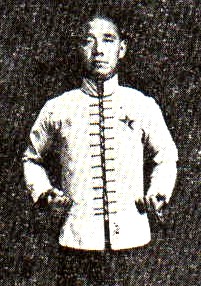
ฮั่ว หยวนเจี่ย

ไฟล์: Liuhopafa.JPG|thumb|250px|ฮั่ว หยวนเจี่ย
ฮั่ว หยวนเจี่ย (, เยฺว่พิน: Fok Yuen Gap; ค.ศ. 1868–ค.ศ. 1910 wushu.org.cn) คือนักสู้ชาวจีนและผู้ร่วมก่อตั้ง:en:Chin Woo Athletic Association|สมาคมชิงอู่ โรงเรียนสอนศิลปะการป้องกันตัวในเซี่ยงไฮ้ เขาได้รับการยกย่องว่าเป็นวีรบุรุษจากการต่อสู้กับชาวต่างชาติในช่วงที่ประเทศจีนถูกคุกคามโดยชาวต่างชาติ ทำให้เรื่องราวของเขายากต่อการแยกแยะจริงเท็จ
== ชีวิตช่วงต้น ==
ฮั่ว หยวนเจี่ยเกิดเมื่อ ค.ศ. 1869 ในหมู่บ้านเซียงนาน ที่เมืองเทียนจิน ตรงกับปีที่ 7 ในรัชสมัยฮ่องเต้จักรพรรดิถงจื้อ|ถงจื้อ เป็นลูกชาย 1 ใน 3 คนของฮั่ว เอินตี้ เนื่องจากฮั่ว เอินตี้และพี่น้องอีก 2 คนมีลูกชายรวมกัน 10 คน จึงได้รับการขนานนามว่า สิบพี่น้องสกุลฮั่ว ครอบครัวสกุลฮั่วมีรายได้หลักมาจากเกษตรกรรม แต่ฮั่ว เอินตี้เองก็ประกอบกิจการคุ้มกันภัยบนเส้นทางไปแมนจูเรียเช่นกัน ถึงแม้ว่าจะเกิดในตระกูลผู้ฝึกกังฟู แต่เนื่องจากว่าหยวนเจี่ยเป็นเด็กร่างกายอ่อนแอโดยกำเนิด บิดาของเขาจึงส่งเสริมให้เขาศึกษาวิชาการมากกว่าการเป็นนักสู้
ฮั่ว เอินตี้จ้างเชน เซ็งโฮจากญี่ปุ่นมาสอนฮั่ว หยวนเจี่ย โดยเขาสอนวิชากังฟูให้เป็นการตอบแทน อย่างไรก็ตาม ฮั่ว หยวนเจี่ยขัดขืนเส้นทางที่บิดาขีดไว้ให้ด้วยการแอบดูบิดาสอนลูกศิษย์ในเวลากลางวันและฝึกมวยกับเชนในเวลากลางคืน จนกระทั่งอายุได้ 30 ร่างกายของฮั่ว หยวนเจี่ยจึงแข็งแรง และเชี่ยวชาญในวิชากังฟู แต่อย่างไรก็ตามเขาไม่เคยคิดจะใช้วิชานี้ในเชิงการต่อสู้ แต่ฝึกให้ร่างกายแข็งแกร่งเพื่อใช้สำหรับทำการเกษตร
== ต่อสู้เพื่อกู้ศักดิ์ศรีชาวจีน ==
ต่อมา จากการรุกรานของชาวต่างชาติโดยเฉพาะชาวตะวันตก|ชาติตะวันตกหลายชาติ พร้อมกับกับการได้ดูถูกหมิ่นหยามชาวจีนตามสถานที่ต่าง ๆ โดยที่ราชสำนักไม่อาจทำอะไรได้เลย เช่นที่ เทียนจิน บ้านเกิดของฮั่ว หยวนเจี่ย ก็ถูกกำหนดให้เป็นเขตที่คนจีนห้ามเข้าและบังคับให้เปิดเป็นเมืองท่าอย่างเสรี โดยมีป้ายติดหน้าประตูว่า "สุนัขและคนจีนห้ามเข้า" ขณะเดียวกันพวกชาวต่างชาติยังขนานนามประเทศจีนว่า "ขี้โรคแห่งเอเชีย" (东亚病夫) ซึ่งเป็นการเหยียดหยามชาวจีนอย่างรุน
แรง พร้อม ๆ กับการจัดการประลองยุทธที่ชาวต่างชาติจัดขึ้นมาโดยเอานักสู้ที่เก่งที่สุดมาจากหลายชาติ เช่น จักรวรรดิรัสเซีย|รัสเซีย, จักรวรรดิอังกฤษ|อังกฤษ, จักรวรรดิเยอรมัน|เยอรมัน และ จักรวรรดิญี่ปุ่น|ญี่ปุ่น เป็นต้น ซึ่ง คนจีนไม่มีใครเลยที่สามารถเอาชนะได้ ชาวจีนยิ่งถูกเหยียดหยามหนักยิ่งขึ้นจากการประโคมตามสื่อต่าง ๆ จน ฮั่ว หยวนเจี่ย ทนไม่ได้จึงอาสาขอขึ้นเวทีประลองเอง โดยท้าประลองกับนักสู้จากทุกชาติอย่างเท่าเทียม เพื่อกอบกู้ศักดิ์ศรีของชาวจีนคืนมา ซึ่งก็ไม่ทำให้ชาวจีนผิดหวัง เป็นการกู้หน้าให้ชาวจีนได้อย่างภาคภูมิ
== ก่อตั้งสมาคม ==
ปี ค.ศ. 1910 เดือนมิถุนายน ฮั่ว หยวนเจี่ย ก่อตั้งสมาคมกังฟูขึ้นเพื่อสุขภาพที่เซี่ยงไฮ้ชื่อ "สมาคมชิงอู่" และได้รับความสนใจจากผู้คนสมัครเป็นลูกศิษย์จำนวนมาก ซึ่งถือเป็นการการฝ่าฝืนธรรมเนียมจีนที่จะไม่ถ่ายทอดภูมิปัญญาของตระกูลซึ่งเสมือนสมบัติล้ำค่าให้แก่บุคคลภายนอกเด็ดขาด
สมาคมดังกล่าวนอกจากเน้นในด้านของฝึกวิทยายุทธเพื่อสุขภาพแล้ว ยังชูคำขวัญ "รักชาติ เสริมพลานามัย ยึดมั่นจริยธรรม ช่วยเหลือสังคม" ซึ่งในโอกาสครบรอบ 10 ปีของสมาคม ดร.ซุน ยัดเซ็น บิดาแห่งประเทศจีนสมัยใหม่ ได้มาเยื่ยมถึงที่และได้เขียนคำขวัญคำว่า "จิตวิญญาณแห่งผู้กล้า" ด้วยลายมือของตัวเอง
== การเสียชีวิต ==
หลังจากก่อตั้งสมาคมได้แค่ 3 เดือน ในวันที่ 14 กันยายน ค.ศ. 1910 ฮั่ว หยวนเจี่ยก็เสียชีวิตลง ด้วยอายุเพียงแค่ 42 ปี
โดยสาเหตุการเสียชีวิตนั้นได้เป็น 1 ประเด็น
1. ถูกวางยาโดยแพทย์ชาวญี่ปุ่น ซึ่งได้บันทึกโดยลูกศิษย์ของฮั่ว หยวนเจี่ยว่า นักยูโดชาวญี่ปุ่นได้แนะนำแพทย์ ชาวญี่ปุ่นมารักษาอาการที่ไอเป็นเลือด จากนั้นอาการของฮั่ว หยวนเจี่ยก็ทรุดลงเรื่อย ๆ จนต้องเข้าโรงพยาบาล และเสียชีวิตใน 2 สัปดาห์หลังจากนั้น
และฝังศพไว้ในสุสานในเซี่ยงไฮ้จนถึงปี ค.ศ. 1911 จึงย้ายกลับไปฝังยังบ้านเกิดที่เทียนจิง Fearless-จอมคนผงาดโลก
== ภาพยนตร์ ==
เรื่องราวของฮั่ว หยวนเจี่ย ได้กลายเป็นตำนานวีรบุรุษนักสู้ชาวจีนเช่นเดียวกับ หวง เฟยหง, 10 พยัคฆ์กวางตุ้ง|ยาจกซู และ ยิปมัน และได้สร้างเป็นภาพยนตร์ศิลปะการต่อสู้ ที่มีเนื้อหาออกแนวภาพยนตร์กำลังภายใน ใน ค.ศ. 2006 ในชื่อ "จอมคนผงาดโลก|Fearless" นำแสดงโดย หลี่ เหลียนเจี๋ย
และก่อนหน้านั้นได้สร้างเป็นละครโทรทัศน์ชุด "นักชกผู้พิชิต|The Legendary Fok" ในปี ค.ศ. 1981 นำแสดงโดย หวงเหยียนเซิน เหลียง เสี่ยวหลง |บรูซ เหลียง และหมีเซียะ และอีกครั้งในชื่อ "นักชกผู้พิชิต (2008)|Huo Yuanjia" ในปี ค.ศ. 2008 นำแสดงโดย เจิ้ง อี้เจี้ยน เป็น ฮั่ว หยวนเจี่ย และเฉินเสี่ยวชุน|เฉิน เสี่ยวชุน เป็น เฉินเจิน
และอ้างอิงถึงในภาพยนตร์ชุด "ไอ้หนุ่มซินตึ๊ง ล้างแค้น|Fist of Fury" ในปี ค.ศ. 1971 ที่นำแสดงโดย บรูซ ลี ที่เป็นเรื่องราวของเฉินเจิน ที่เป็นลูกศิษย์ของฮั่ว หยวนเจี่ย ตามมาล้างแค้นให้ผู้เป็นอาจารย์ ซึ่งได้มีการสร้างภาคต่อและสร้างใหม่หลายต่อหลายครั้ง เช่น "Legend of the Fist: The Return of Chen Zhen" ในปี ค.ศ. 2011 นำแสดงโดย ดอนนี่ เยน
== อ้างอิง ==
หมวดหมู่:บุคคลที่เกิดในปี พ.ศ. 2411
หมวดหมู่:ปรมาจารย์กังฟู
หมวดหมู่:ผู้ฝึกศิลปะการต่อสู้แห่งยุคราชวงศ์ชิง